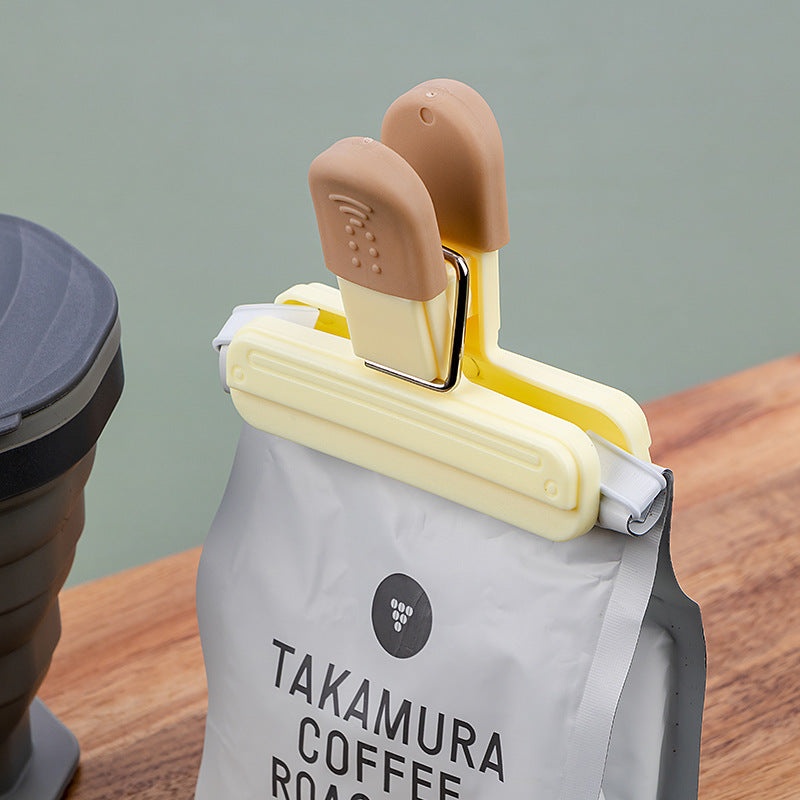
Avelena |  SealClips – Frische Lebensmittel, ganz ohne Aufwand
Halten Sie Lebensmittel und Snacks länger frisch Mit SealClips verschließen Sie jede Tüte in Sekundenschnelle luftdicht. Diese stabilen Clips verhindern effektiv das Eindringen von Feuchtigkeit und bewahren den Geschmack Ihrer Lebensmittel. Ob für Chips, Brot oder gefrorene Gemüse – alles bleibt frisch und sicher verstaut. Warum unsere Kunden von diesem Produkt begeistert sind! ✔️ Luftdichte Frische: Schützt vor Feuchtigkeit ✔️ Besonders robust: Aus langlebigem, lebensmittelechtem Kunststoff gefertigt ✔️ Vielseitig einsetzbar: Ideal für Snacks, Brot, Tiefkühlkost, Gewürze und mehr Häufig gestellte Fragen Wie viele Clips sind im Set enthalten? Das Set umfasst mehrere Clips in unterschiedlichen Größen. Sind die Clips spülmaschinengeeignet? Ja, die Clips können problemlos in der Spülmaschine gereinigt werden. Sind die Clips auch für nicht-lebensmittel Produkte geeignet? Ja, perfekt für beispielsweise Tiernahrung, Bastelmaterial oder geöffnete Tüten. Produktdetails Material: BPA-freier Kunststoff Funktion: Luftdicht, wiederverwendbar, bruchsicher Farben: Mischfarben Größen: Verschiedene Breiten für unterschiedliche Tütenstärken Im Lieferumfang enthalten 1 Set SealClips (gemischte Größen je nach Auswahl)
Brand: Avelena
Category: Home & Garden > Kitchen & Dining > Food Storage Accessories > Twist Ties & Bag Clips > Bag Sealing Clips